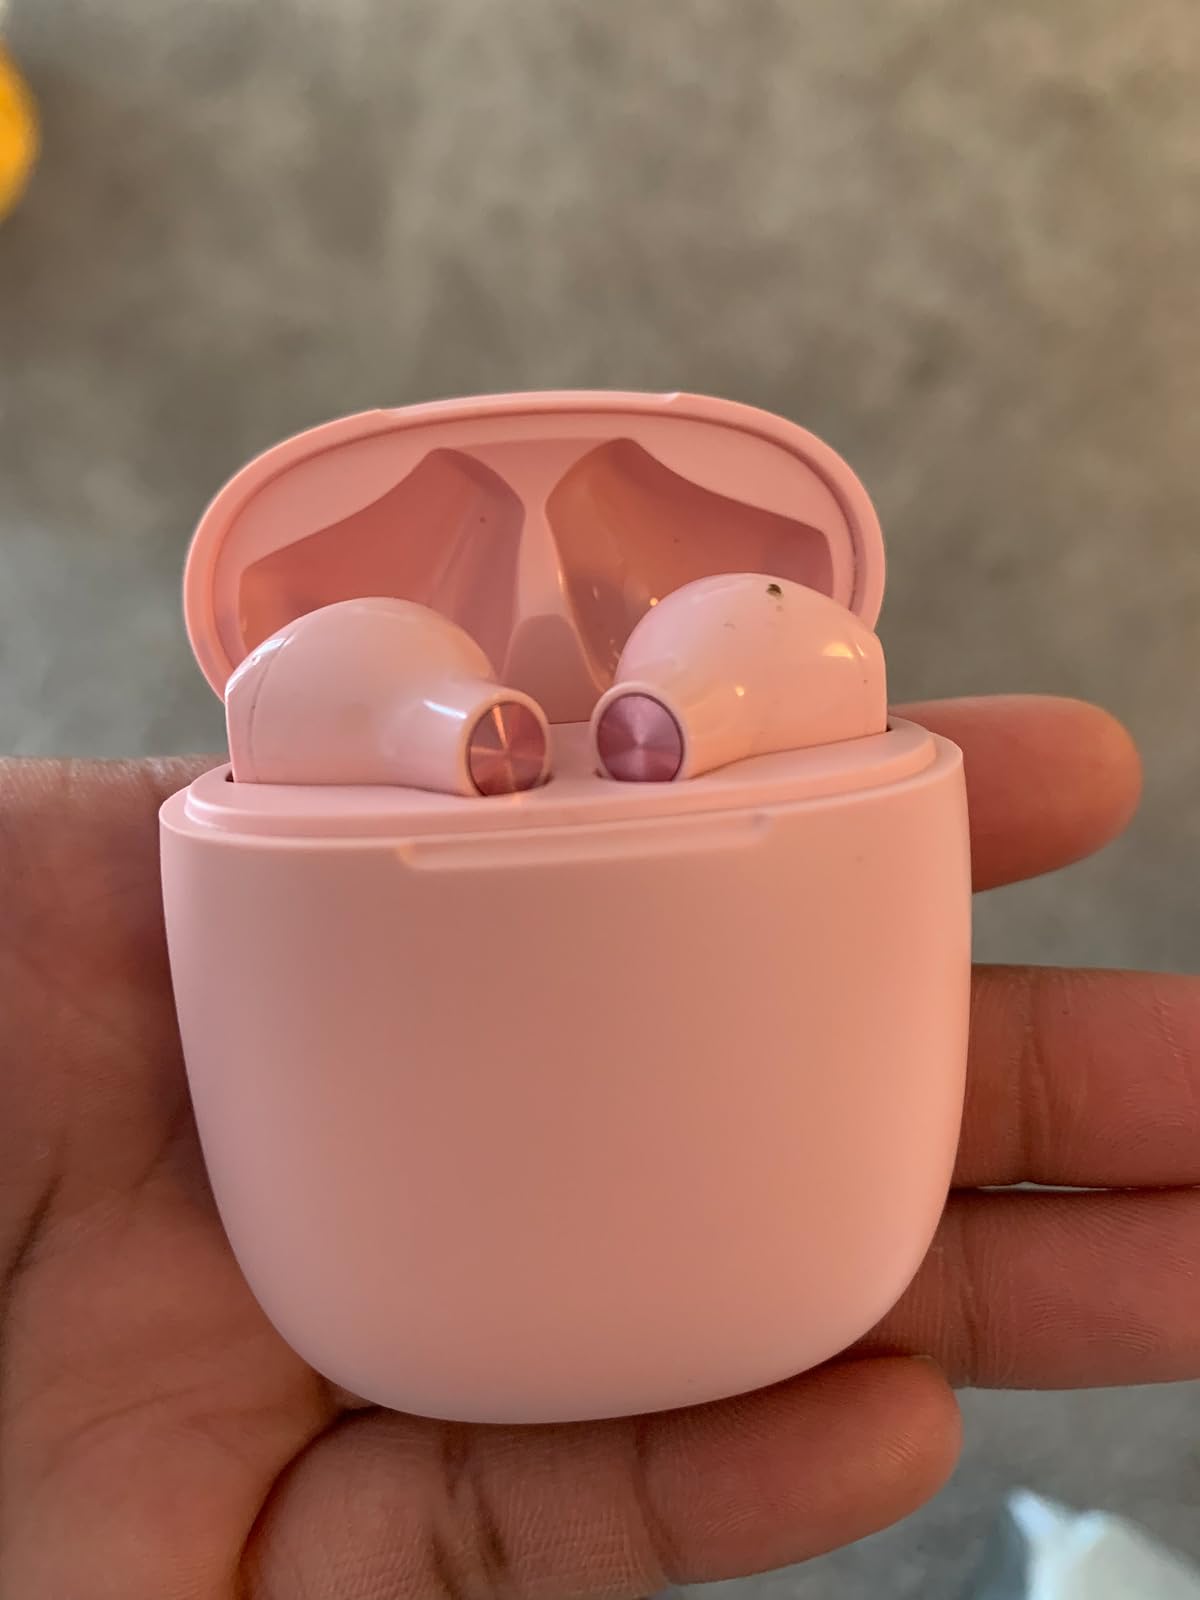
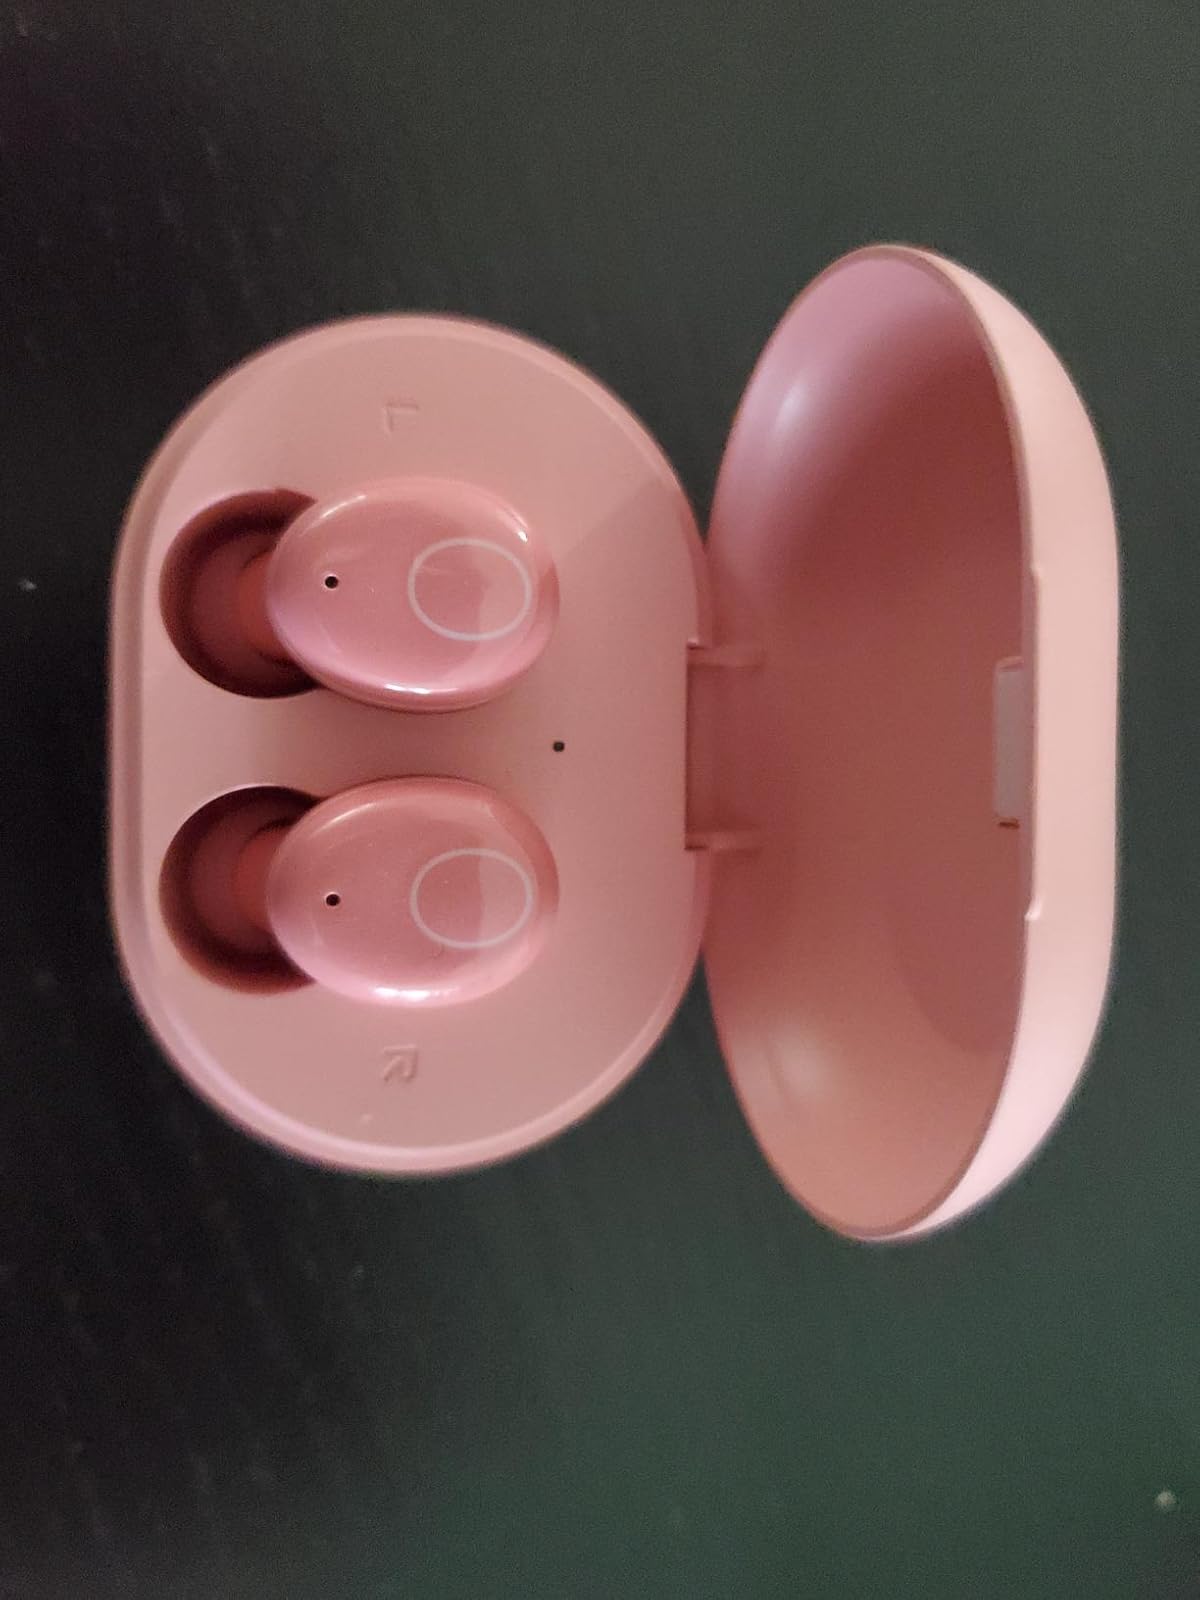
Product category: earbuds
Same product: no